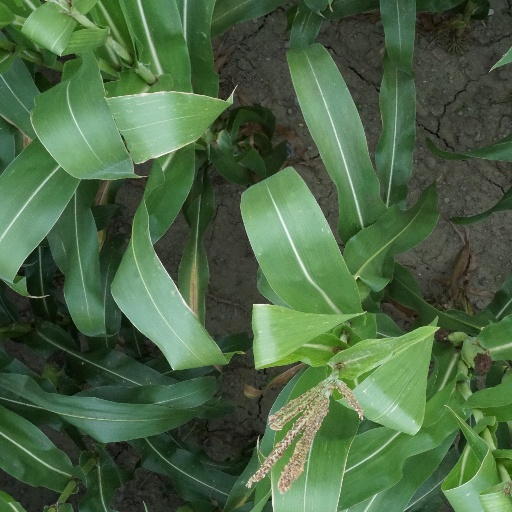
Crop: maize; corn